CS Camelopardalis

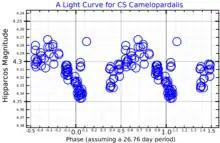
A light curve for CS Camelopardalis, adapted from Morel "et al." (2004)

The primary component, CS Camelopardalis A, is a blue-white B-type supergiant with a mean apparent magnitude of 4.21. The star was found to be a variable star when the "Hipparcos" data was analyzed. It was given its variable star designation in 1999. It is classified as an Alpha Cygni type variable star and its brightness varies from magnitude 4.19 to 4.23. Its companion, CS Camelopardalis B, is a magnitude 8.7 blue giant star located 2.4 arcseconds from the primary.